1st Cavalry Regiment (United States)

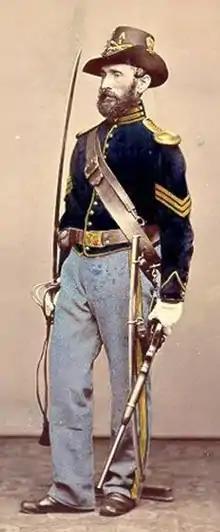
1866 picture of model showing correct uniform of a Company "A" 1st US Cavalry SGT wearing Hardee hat

The regiment became the "First Regiment of Dragoons" when the Second Regiment of Dragoons was raised in 1836, however, the general disposition of the regiment remained unchanged. The various companies were employed in scouting among the Native Americans, especially along the Missouri frontier, with a portion of the regiment going to Nacogdoches, Texas, to keep white trespassers from the Native American lands, and preserving peace between whites and Indians and among the Indians themselves; also in building wagon roads and bridges. During the winter, the companies returned to their respective stations – Forts Leavenworth, Gibson and Des Moines.